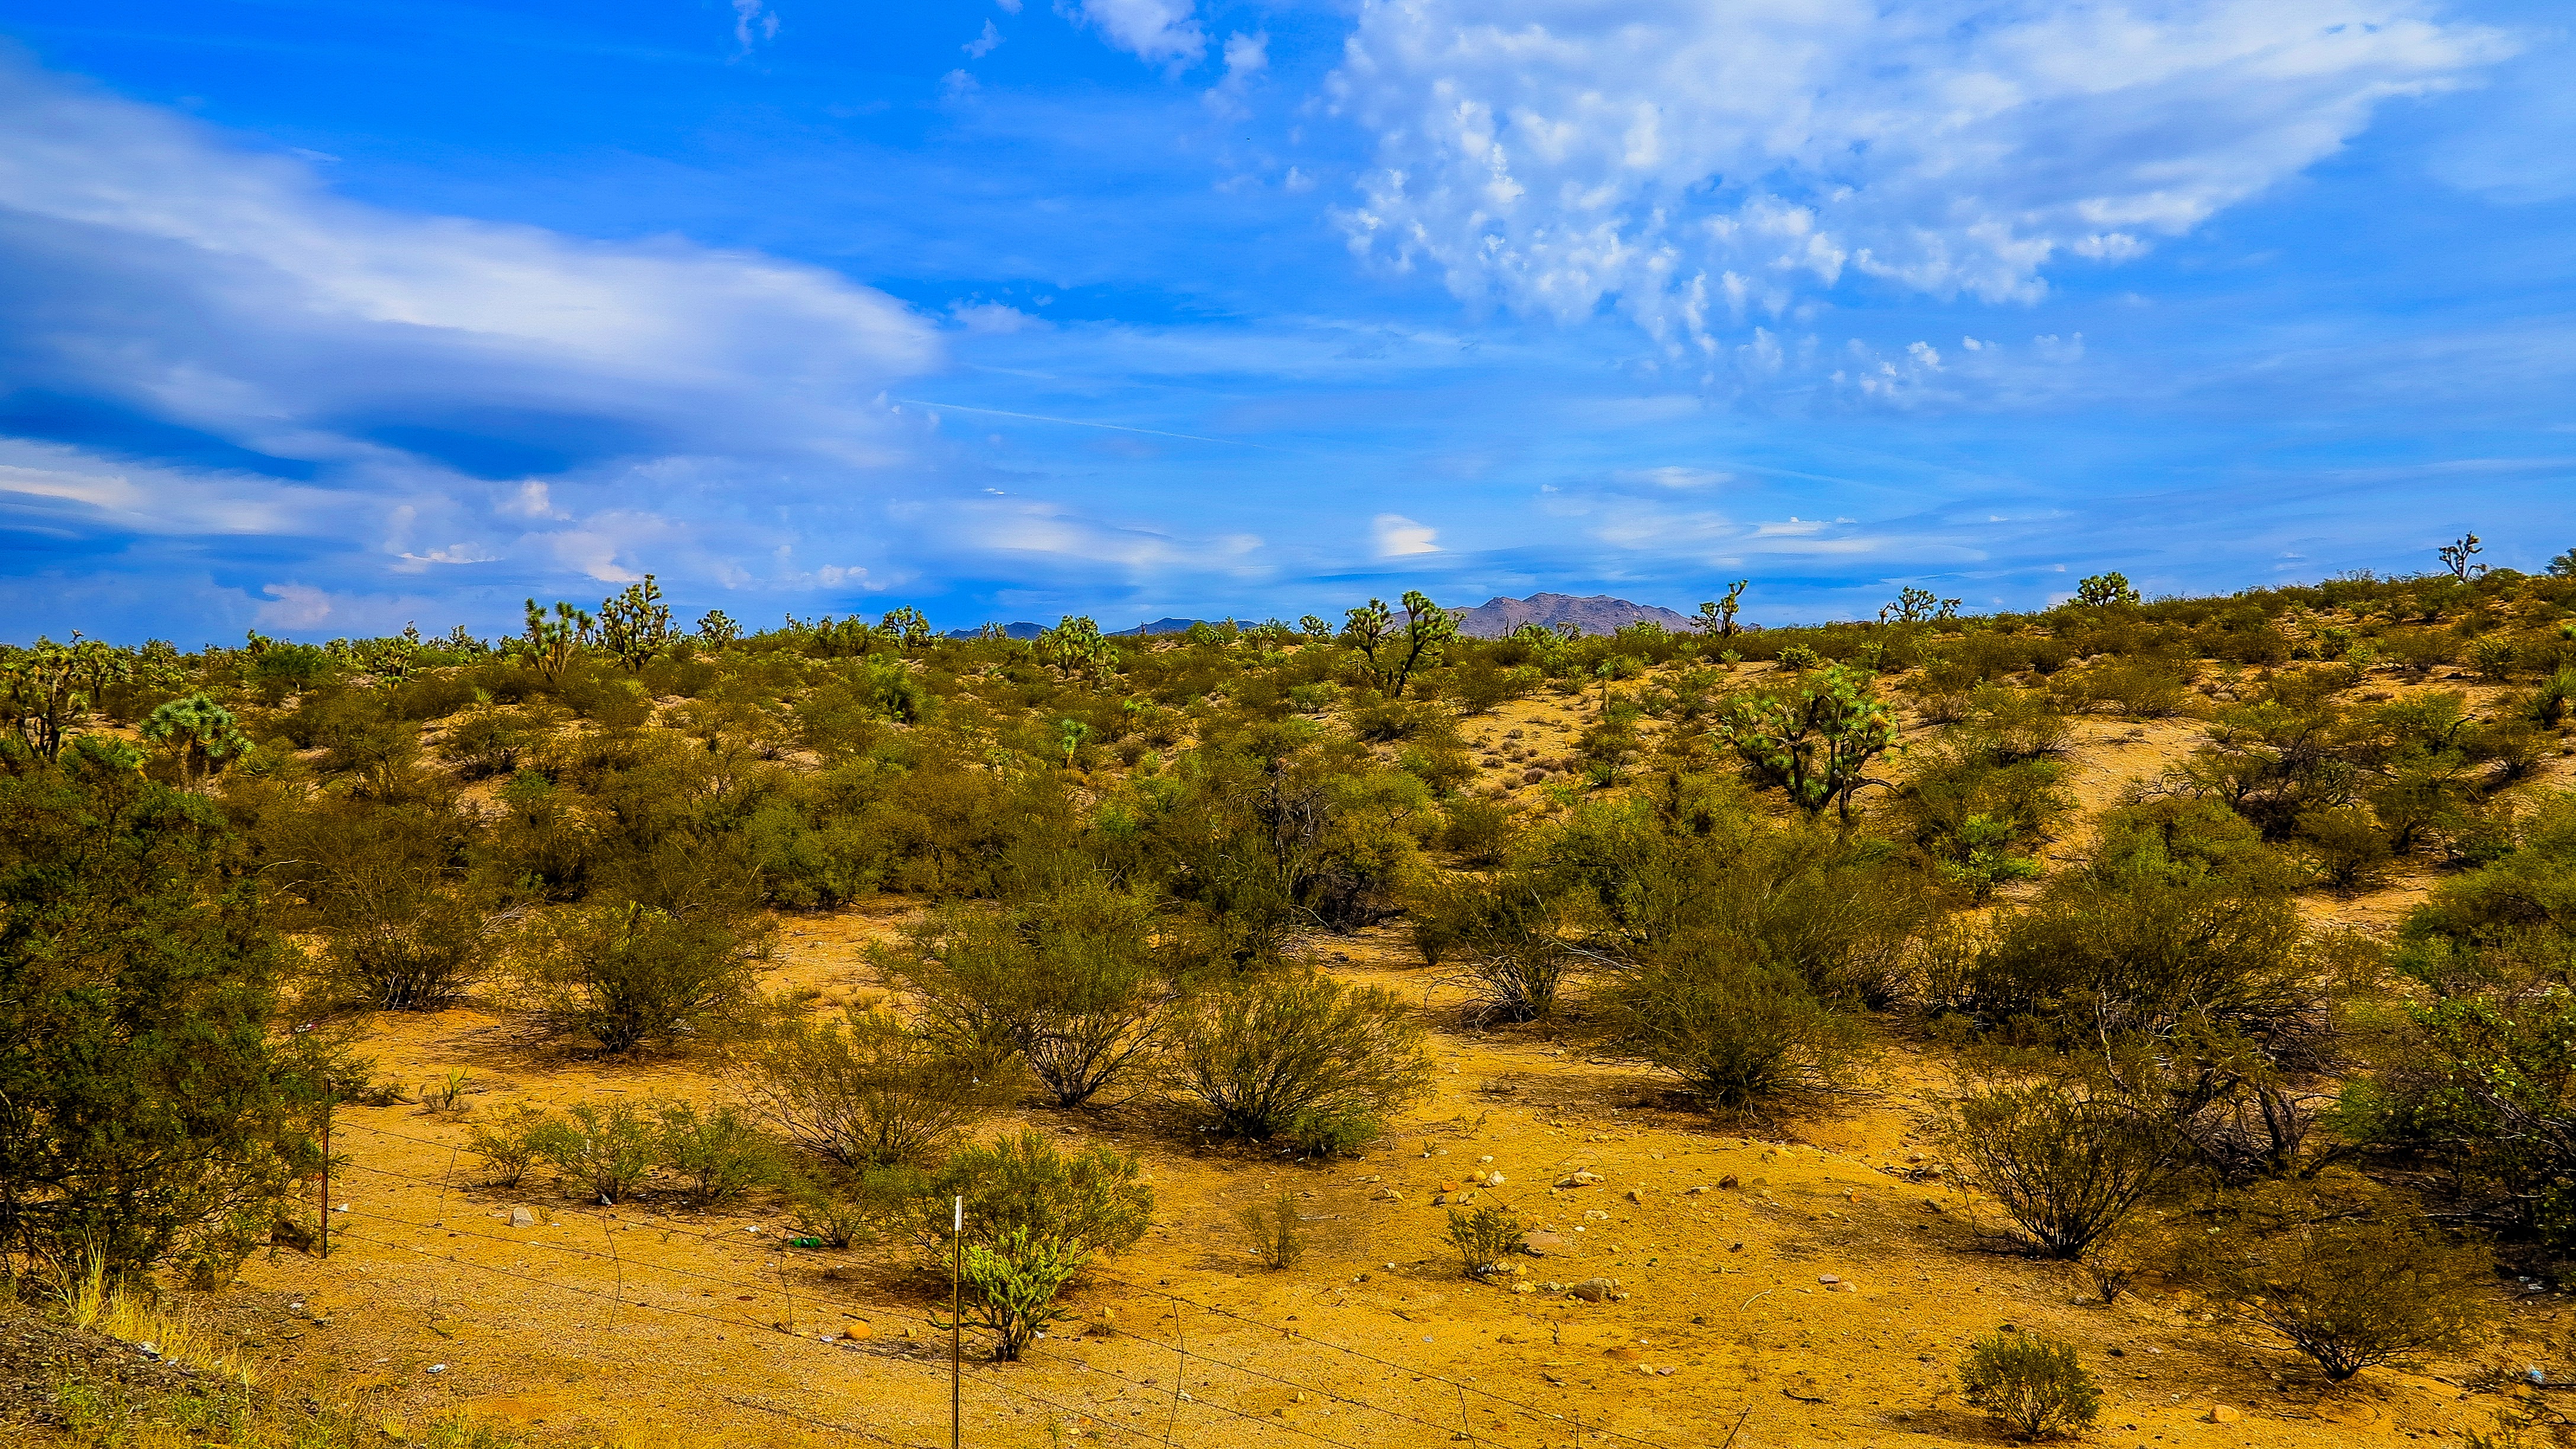
landscape, tree, nature, forest, grass, wilderness, mountain, cloud, plant, sky, field, photographer, meadow, prairie, leaf, hill, desert, adventure, view, panorama, vacation, autumn, canon, usa, roadtrip, savanna, ridge, plain, rocks, photos, clouds, holidays, mountains, grassland, vegetation, naturephotography, plateau, way, amazing, beautiful, nevada, habitat, phoenix, az, ecosystem, tops, rural area, natural environment, geographical feature, woody plant, semester, iloveusa, ilovetravel, discoverearth, discoverglobe, cloud cut